SMS Grille

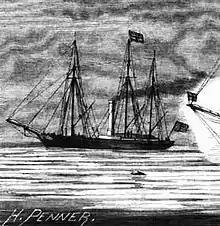
Illustration of "Grille" early in her career

was laid down in 1856 and was launched on 9 September 1857. The French emperor, Napoleon III, sent Prince Jérôme Bonaparte to the launching ceremony to honor King Friedrich Wilhlem IV. The training ship carried the new crew to Le Havre while fitting-out work was being completed. was commissioned on 3 June 1858. The ship steamed to the Baltic Sea to her home port at Dänholm to begin sea trials that lasted until 22 October when she was decommissioned.